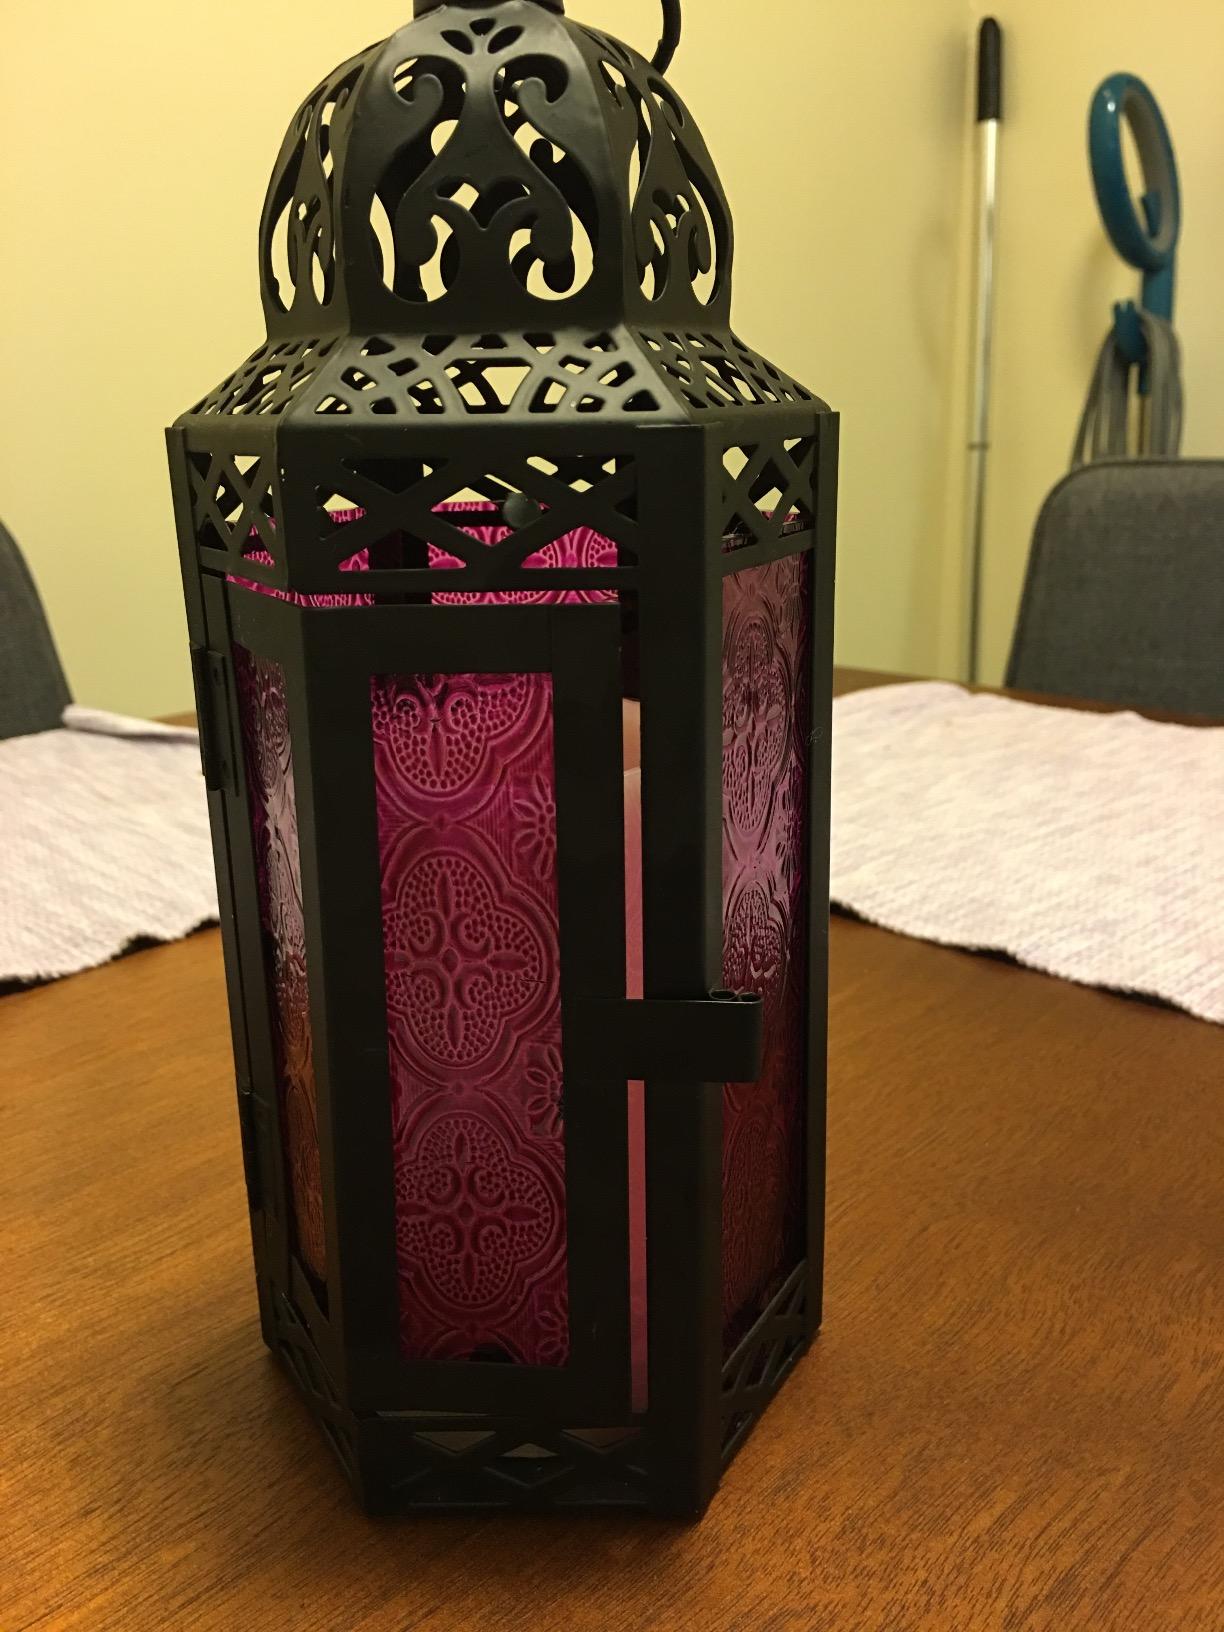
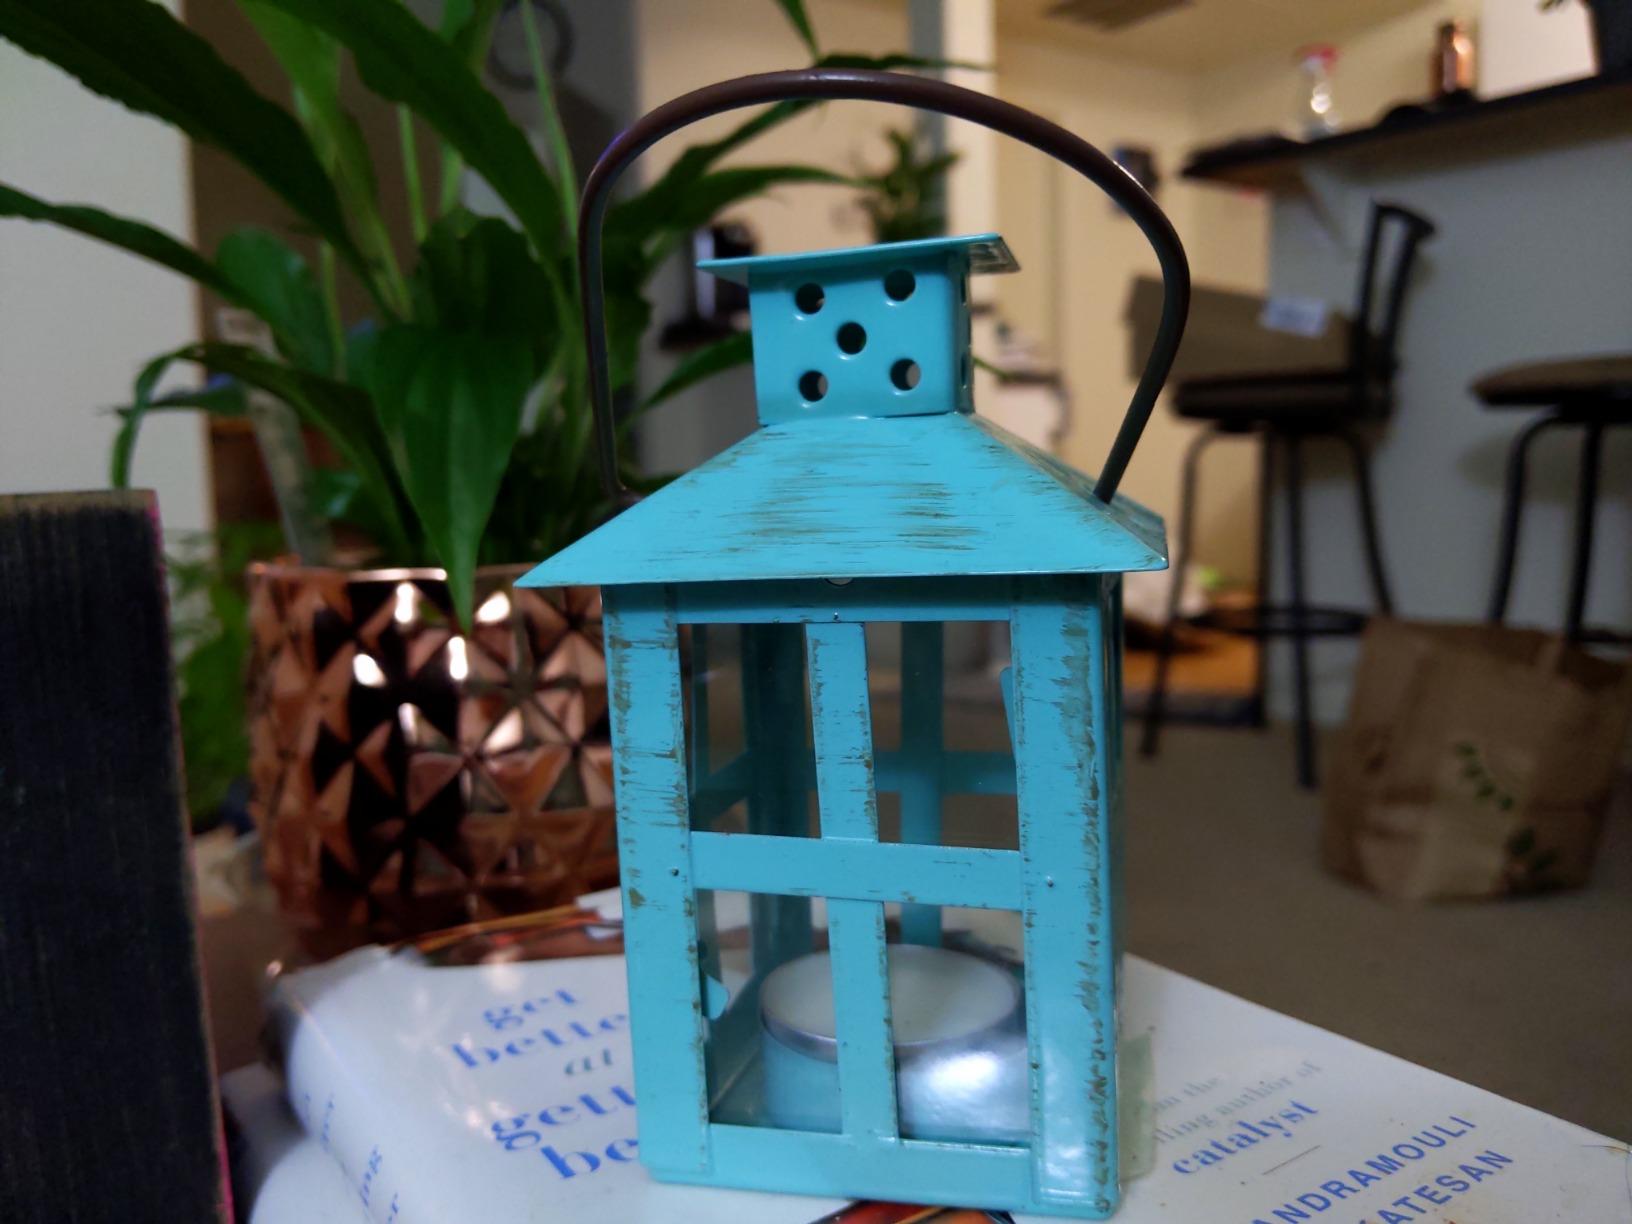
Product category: lantern
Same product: no